Freedom pineapples

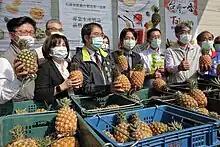
Lai Ching-te and Huang Wei-cher showing support for pineapple farmers in Tainan on 28 February 2021.

In March 2021, following months of threats, the Chinese government banned the import of pineapples from Taiwan, citing biosecurity concerns. PRC customs agents stated that they had found harmful pests in then-recent fruit shipments. At the time, over 90% of Taiwanese pineapple exports went to the mainland Chinese market.